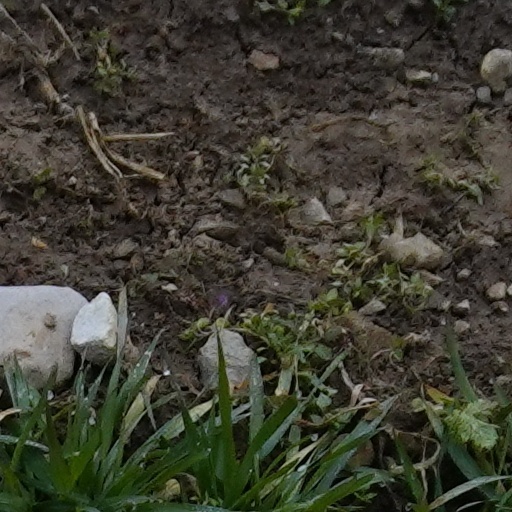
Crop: wheat